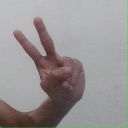
अक्षर: ऐ